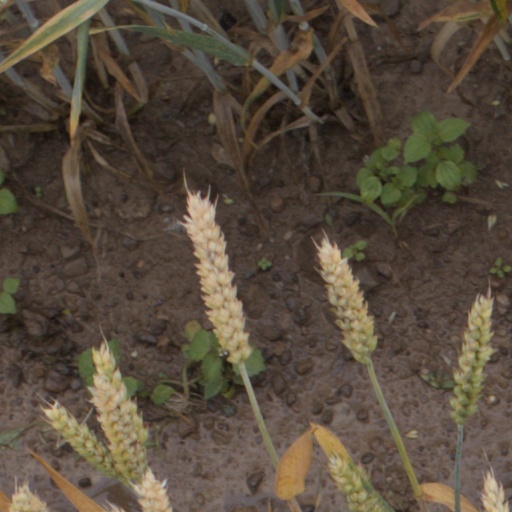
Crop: wheat